Sky position (RA, Dec in degrees): 180.148, 6.095
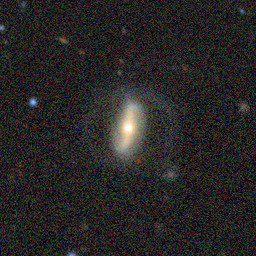
Galaxy morphology: Barred Spiral Galaxies